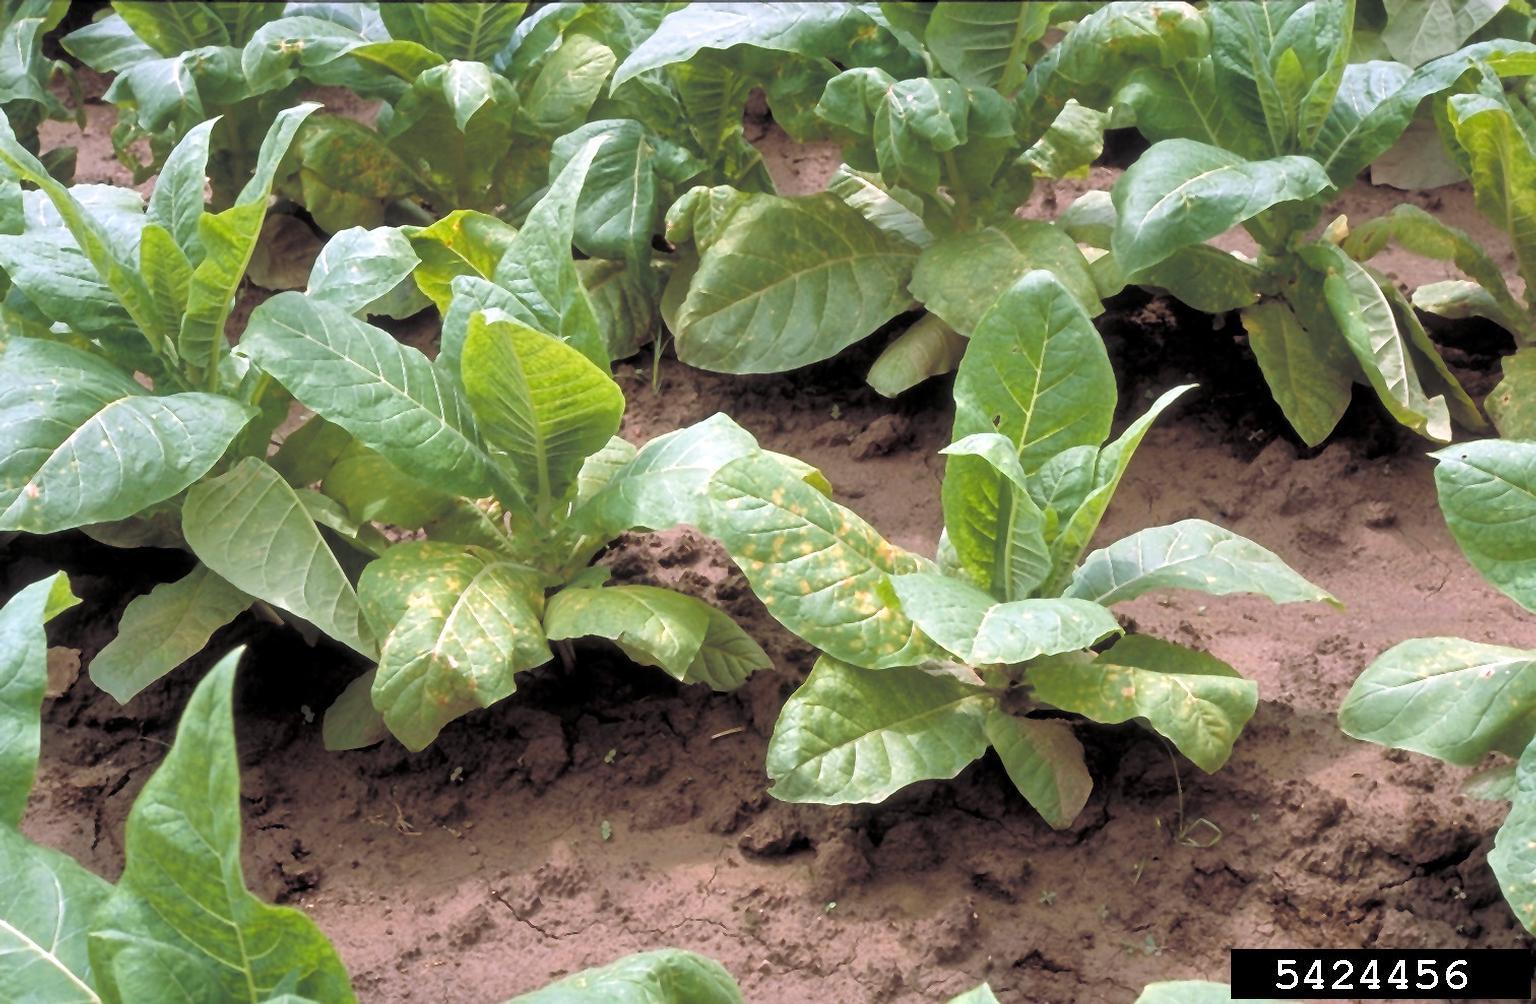
Plant: Tobacco
Disease: tobacco blue mold